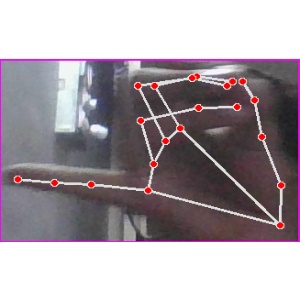
अक्षर: च